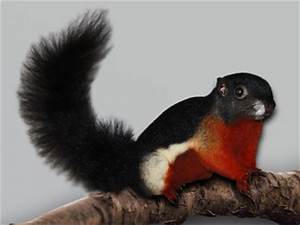
Label: scoiattolo